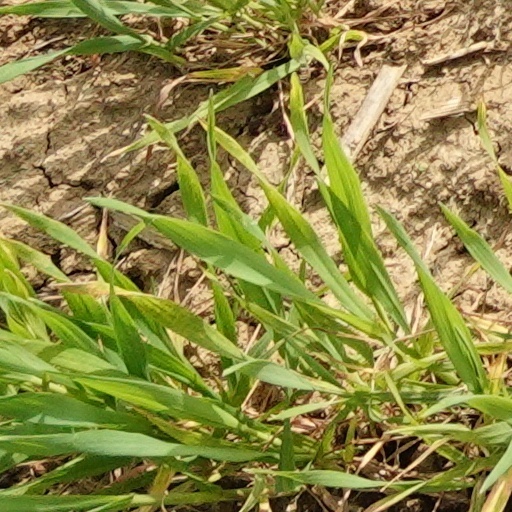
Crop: wheat